West Newbury Village Historic District

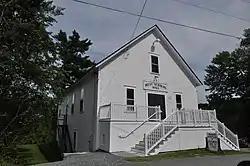
West Newbury Community Hall

The West Newbury Village Historic District encompasses the modest rural country village of West Newbury, Vermont. It is located at the junction of Tucker Mountain, Snake, and Tyler Farm Roads, and is relatively little altered since its 19th-century development. It was listed on the National Register of Historic Places in 1983.